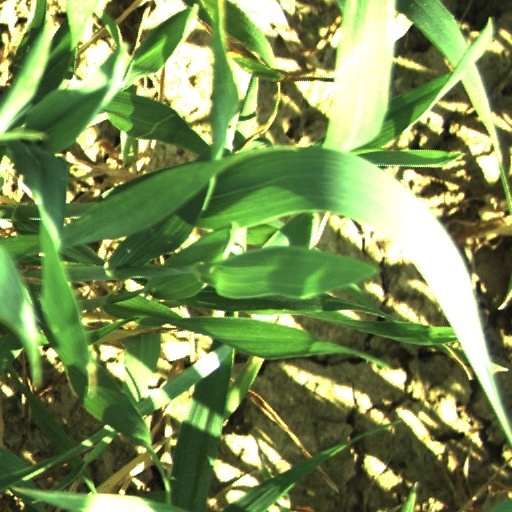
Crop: wheat